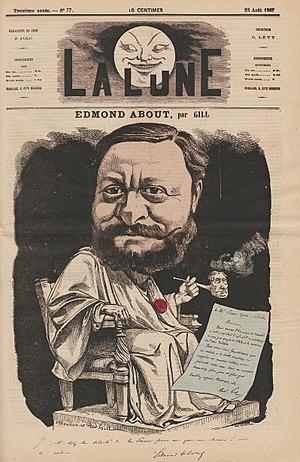
Edmond François Valentin About, né le 14 février 1828 à Dieuze et mort le 16 janvier 1885 à Paris 9ᵉ, est un écrivain, journaliste et critique d'art français, membre de l’Académie française.